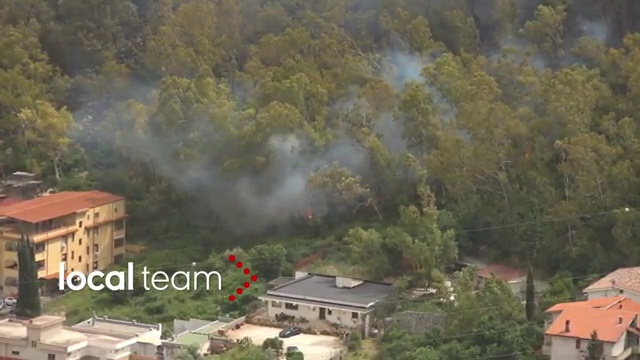
Fire: no
Smoke: yes